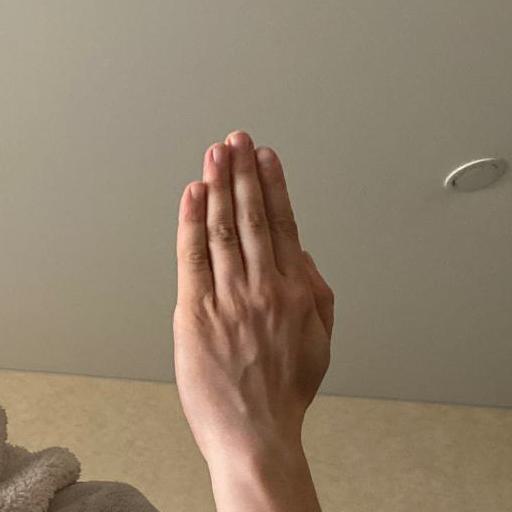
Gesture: stop_inverted